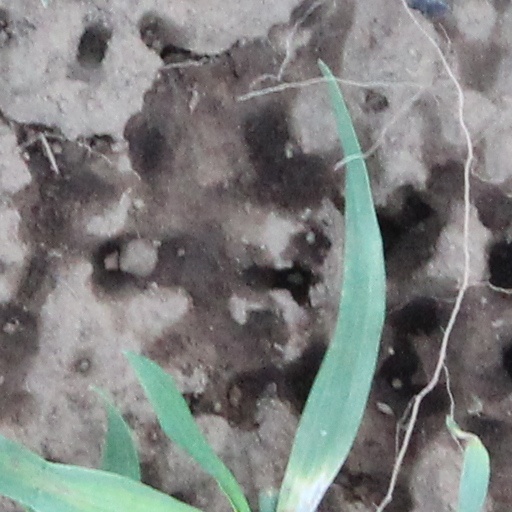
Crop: wheat